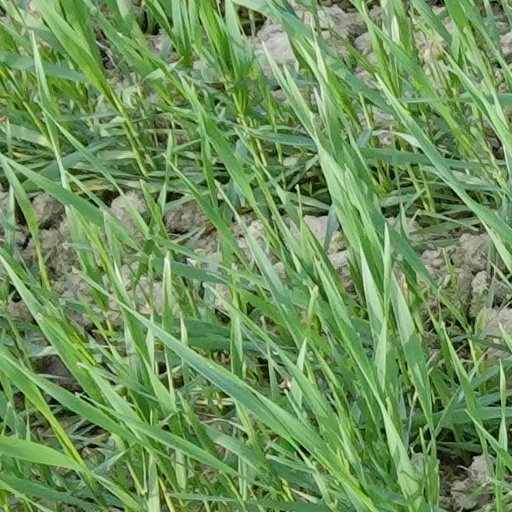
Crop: wheat